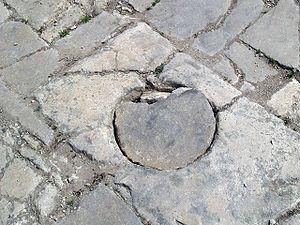
Dougga Plaque d'égout
Dougga ou Thugga est un site archéologique situé dans la délégation de Téboursouk au Nord-Ouest de la Tunisie.